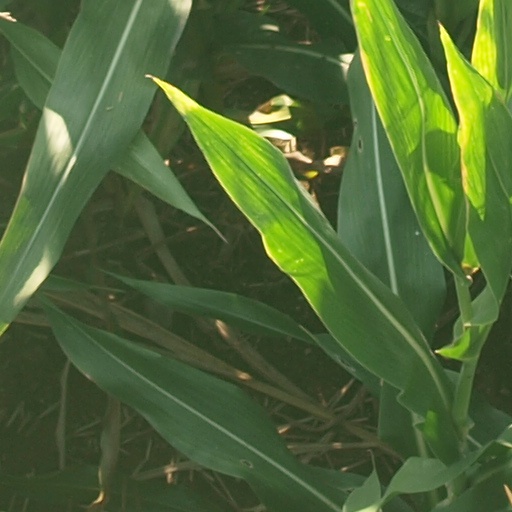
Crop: maize; corn